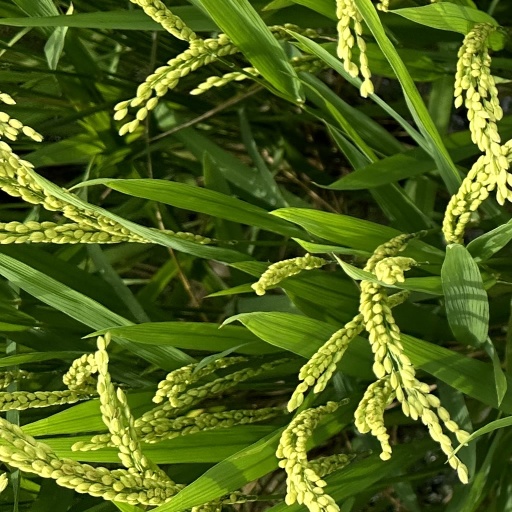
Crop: rice